First Partition of Poland

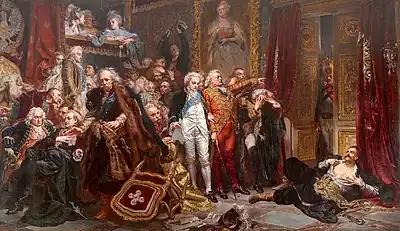
"Rejtan – The Fall of Poland", oil on canvas by Jan Matejko, 1866, , Royal Castle in Warsaw

The partition treaty was ratified by its signatories on September 22, 1772. It was a major success for Frederick II of Prussia: Prussia's share might have been the smallest, but it was also significantly developed and strategically important. Prussia took most of Polish Royal Prussia, including Ermland, which allowed Frederick to link East Prussia and Brandenburg. The annexation thereby reunited the lands of the Teutonic State under a German state, after parts of these lands had fallen under rule of the Polish king in 1411 and 1466. Prussia also annexed northern areas of Greater Poland along the Noteć River (the Netze District), and northern Kuyavia, but not the cities of Danzig (Gdańsk) and Thorn (Toruń). In 1773, the territories annexed by Prussia became the new province of West Prussia. Overall, Prussia gained and about 600,000 people. According to , Frederick the Great soon introduced German colonists in territories he conquered, and enforced the Germanization of Polish territories. Frederick II settled 26,000 Germans in Polish Pomerania, who influenced the ethnic situation in the region, which had around 300,000 inhabitants. According to Christopher Clark, in certain areas annexed by Prussia like Notec and Royal Prussia, 54% of the population (75% in the urban areas) were German-speaking Protestants. That condition in the next century would be used by nationalistic German historians to justify the partition, but it was irrelevant to contemporary calculations. Frederick was dismissive of German culture; he pursued an imperialist policy, acting on the security interests of his state with dynastic rather than national identity.